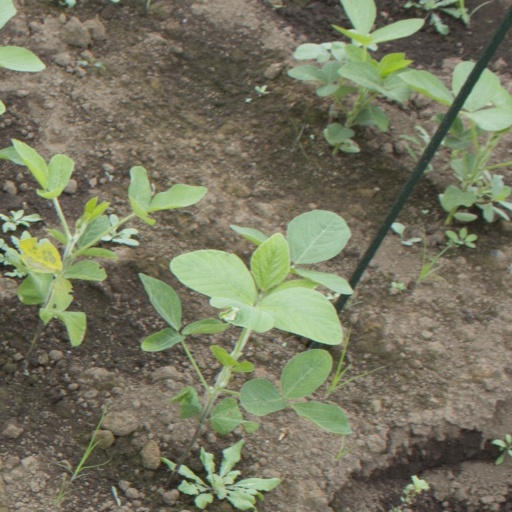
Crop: soybean